Prague Spring

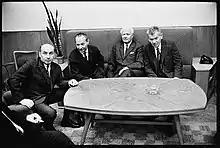
Main instigators of Prague Spring in 1968 (L–R) Oldřich Černík, Alexander Dubček, Ludvík Svoboda and Josef Smrkovský

At the 20th anniversary of Czechoslovakia's "Victorious February", Dubček delivered a speech explaining the need for change following the triumph of socialism. He emphasized the need to "enforce the leading role of the party more effectively" In April, Dubček launched an "Action Programme" of liberalizations, which included increasing freedom of the press, freedom of speech, and freedom of movement, with economic emphasis on consumer goods and the possibility of a multiparty government. The programme was based on the view that "Socialism cannot mean only liberation of the working people from the domination of exploiting class relations, but must make more provisions for a fuller life of the personality than any bourgeois democracy." It would limit the power of the secret police and provide for the federalization of the ČSSR into two equal nations. The programme also covered foreign policy, including both the maintenance of good relations with Western countries and cooperation with the Soviet Union and other Eastern Bloc nations. It spoke of a ten-year transition through which democratic elections would be made possible and a new form of democratic socialism would replace the status quo. Those who drafted the Action Programme were careful not to criticize the actions of the post-war Communist regime, only to point out policies that they felt had outlived their usefulness. Although it was stipulated that reform must proceed under KSČ direction, popular pressure mounted to implement reforms immediately. Radical elements became more vocal: anti-Soviet polemics appeared in the press on 26 June 1968, and new unaffiliated political clubs were created. Party conservatives urged repressive measures, but Dubček counselled moderation and re-emphasized KSČ leadership. At the Presidium of the Communist Party of Czechoslovakia in April, Dubček announced a political programme of "socialism with a human face". At the time of the Prague Spring, Czechoslovak exports were declining in competitiveness, and Dubček's reforms planned to solve these troubles by mixing planned and market economies. Dubček continued to stress the importance of economic reform proceeding under Communist Party rule.